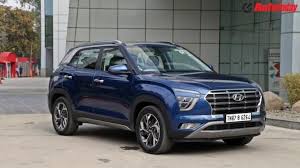
Label: noambulance